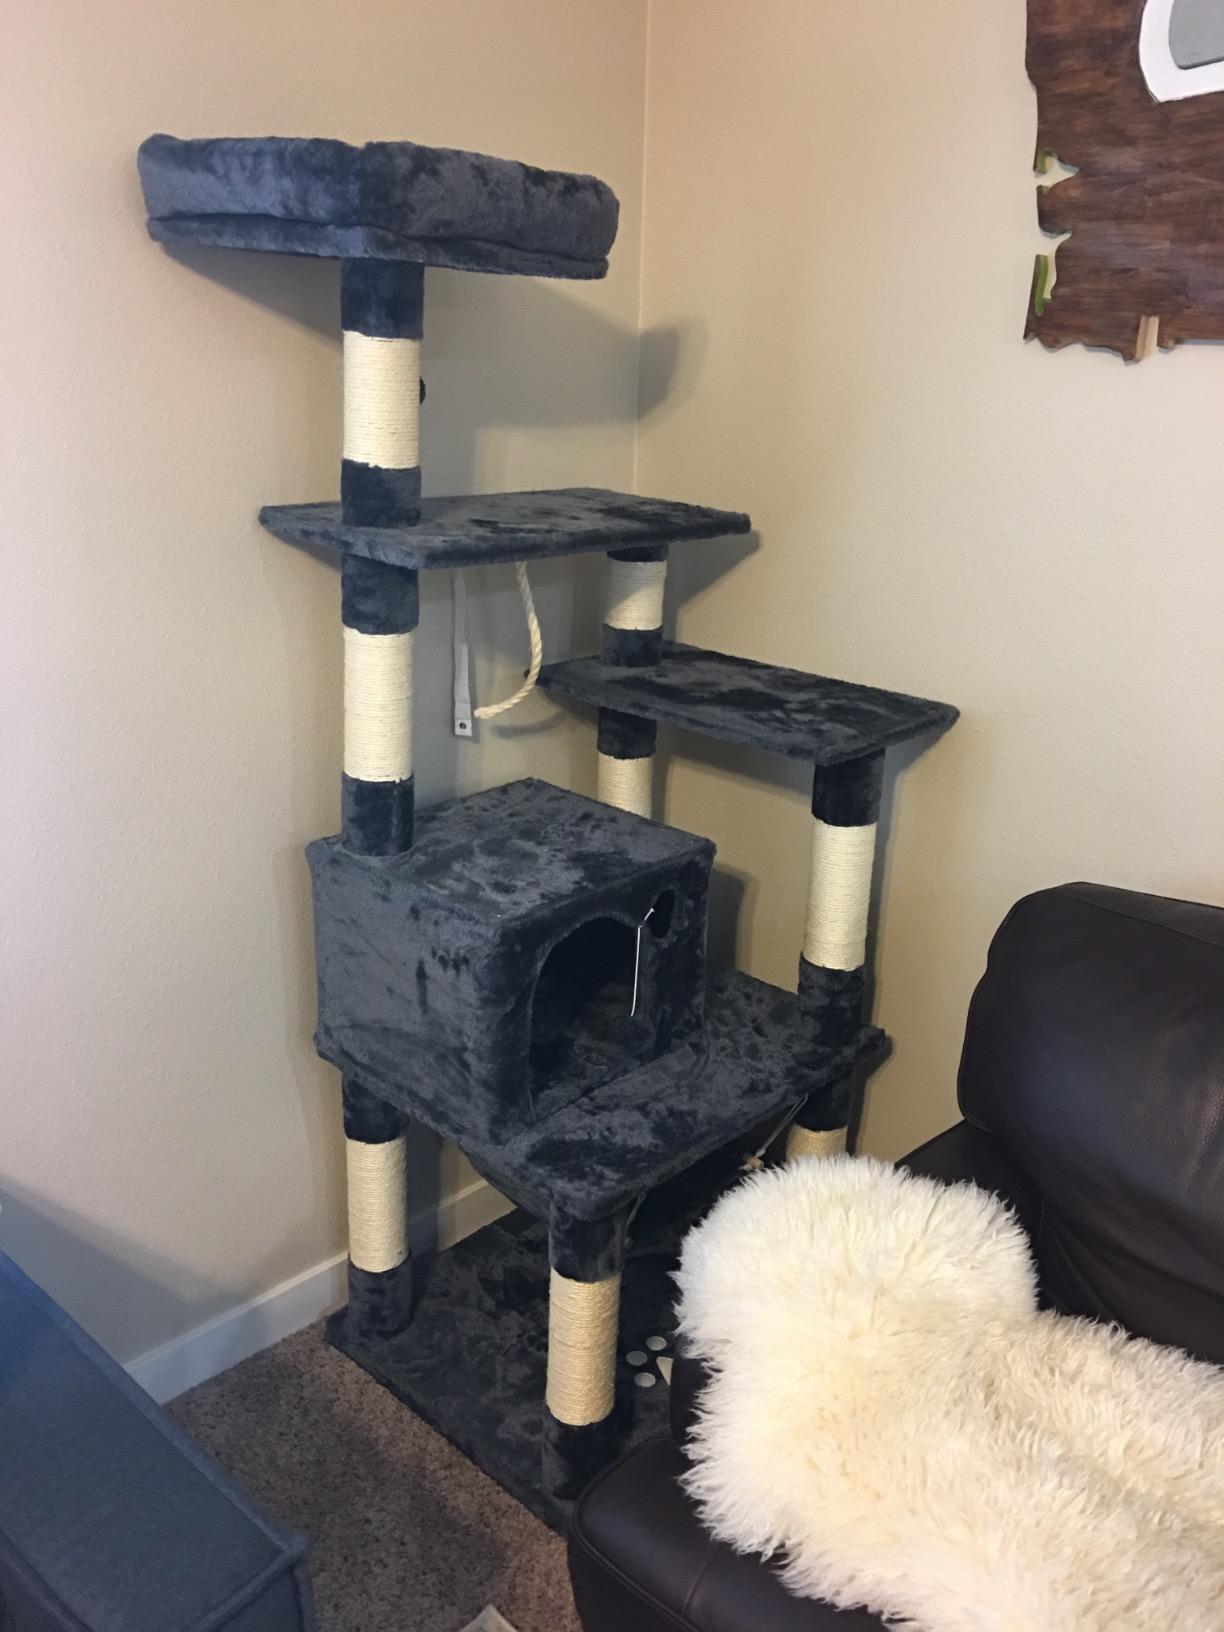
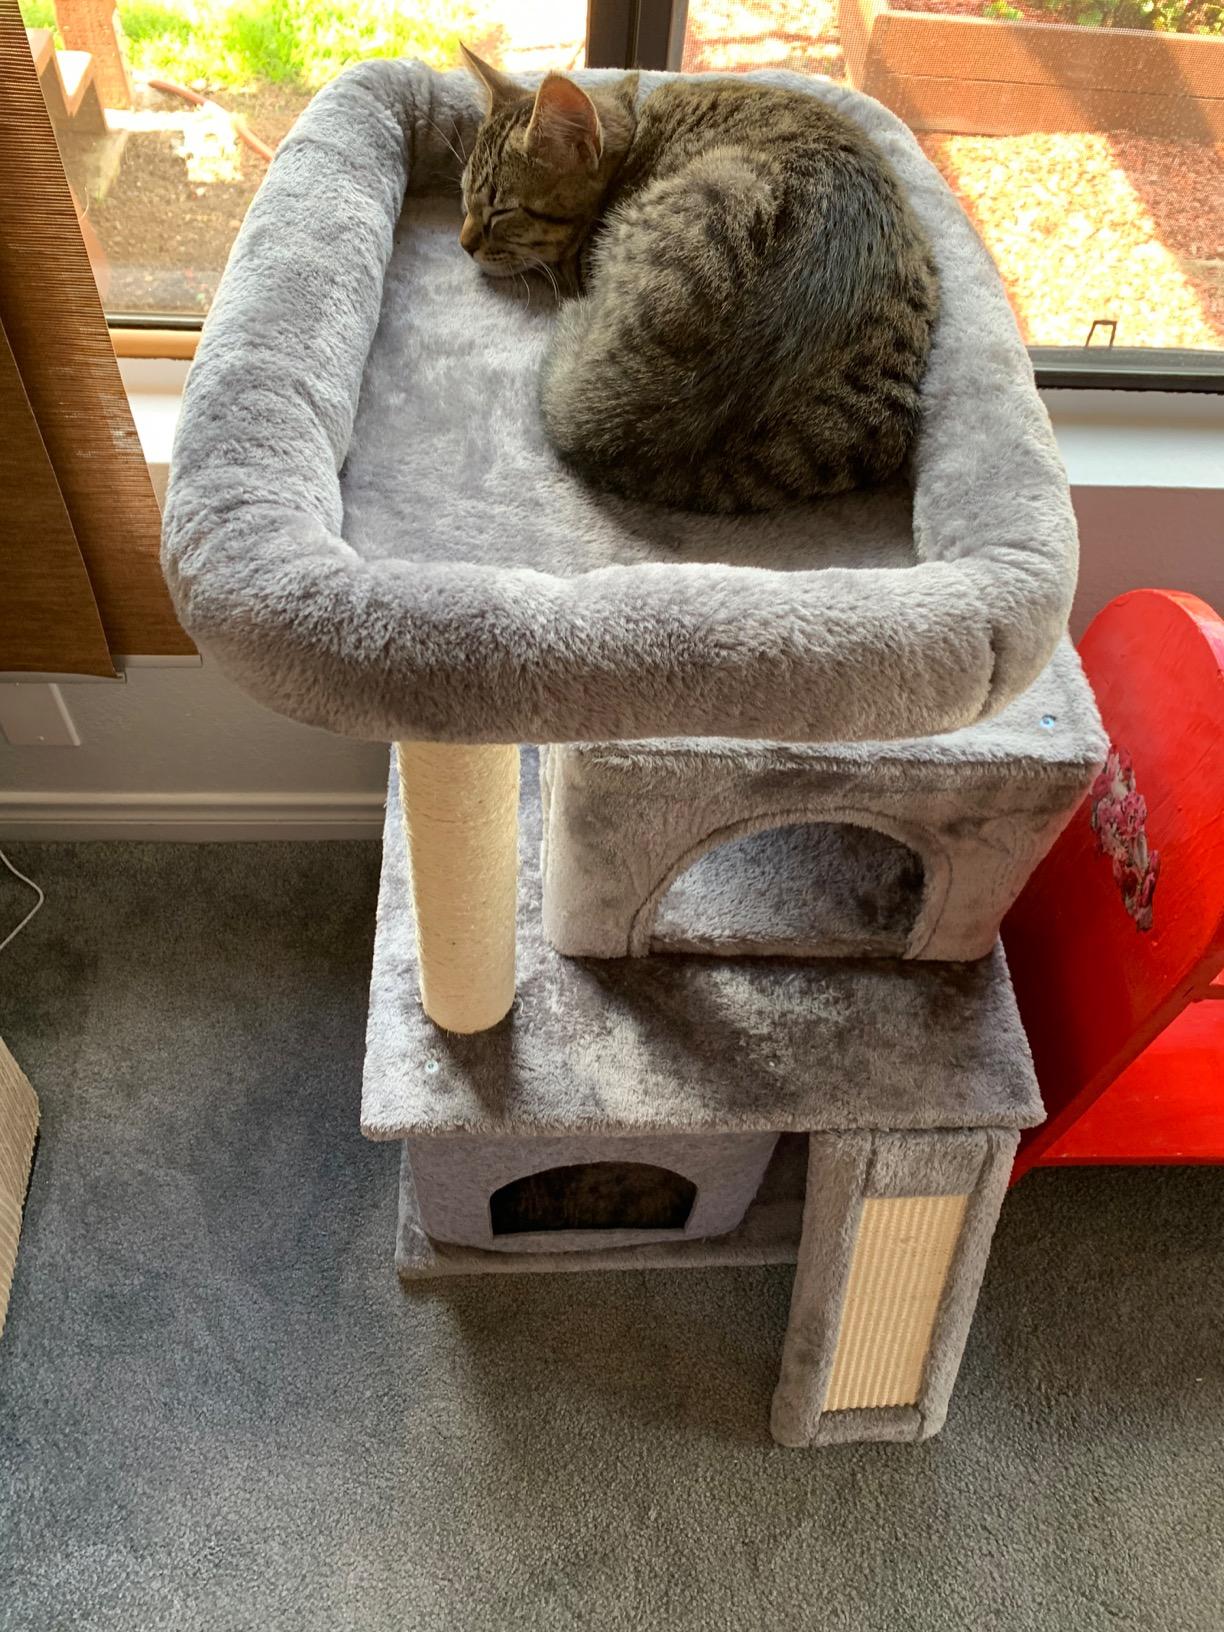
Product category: items_cat tree
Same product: no